Snohomish County Courthouse

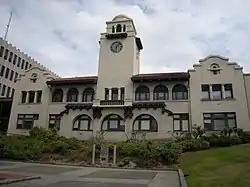

The Snohomish County Courthouse is a building located in Everett, Washington listed on the National Register of Historic Places. It is built in Spanish Mission style on the site of a building destroyed in a fire in 1909. The previous court building was completed in 1897 and the same architect (August F Heide) was available to design the rebuilding.